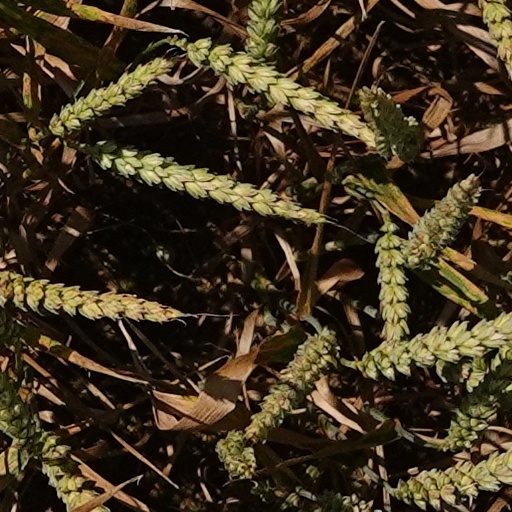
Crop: wheat